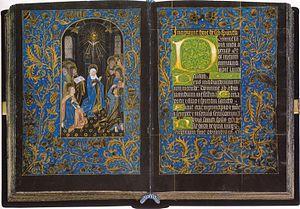
Nicolas Yemeniz est un fabricant d'étoffes de soie pour l'ameublement et bibliophile naturalisé français en 1817, né en septembre 1781 ou le 15 avril 1783 dans l’île de Chalkis-les-Constantinople et mort le 30 avril 1871 à Lyon.